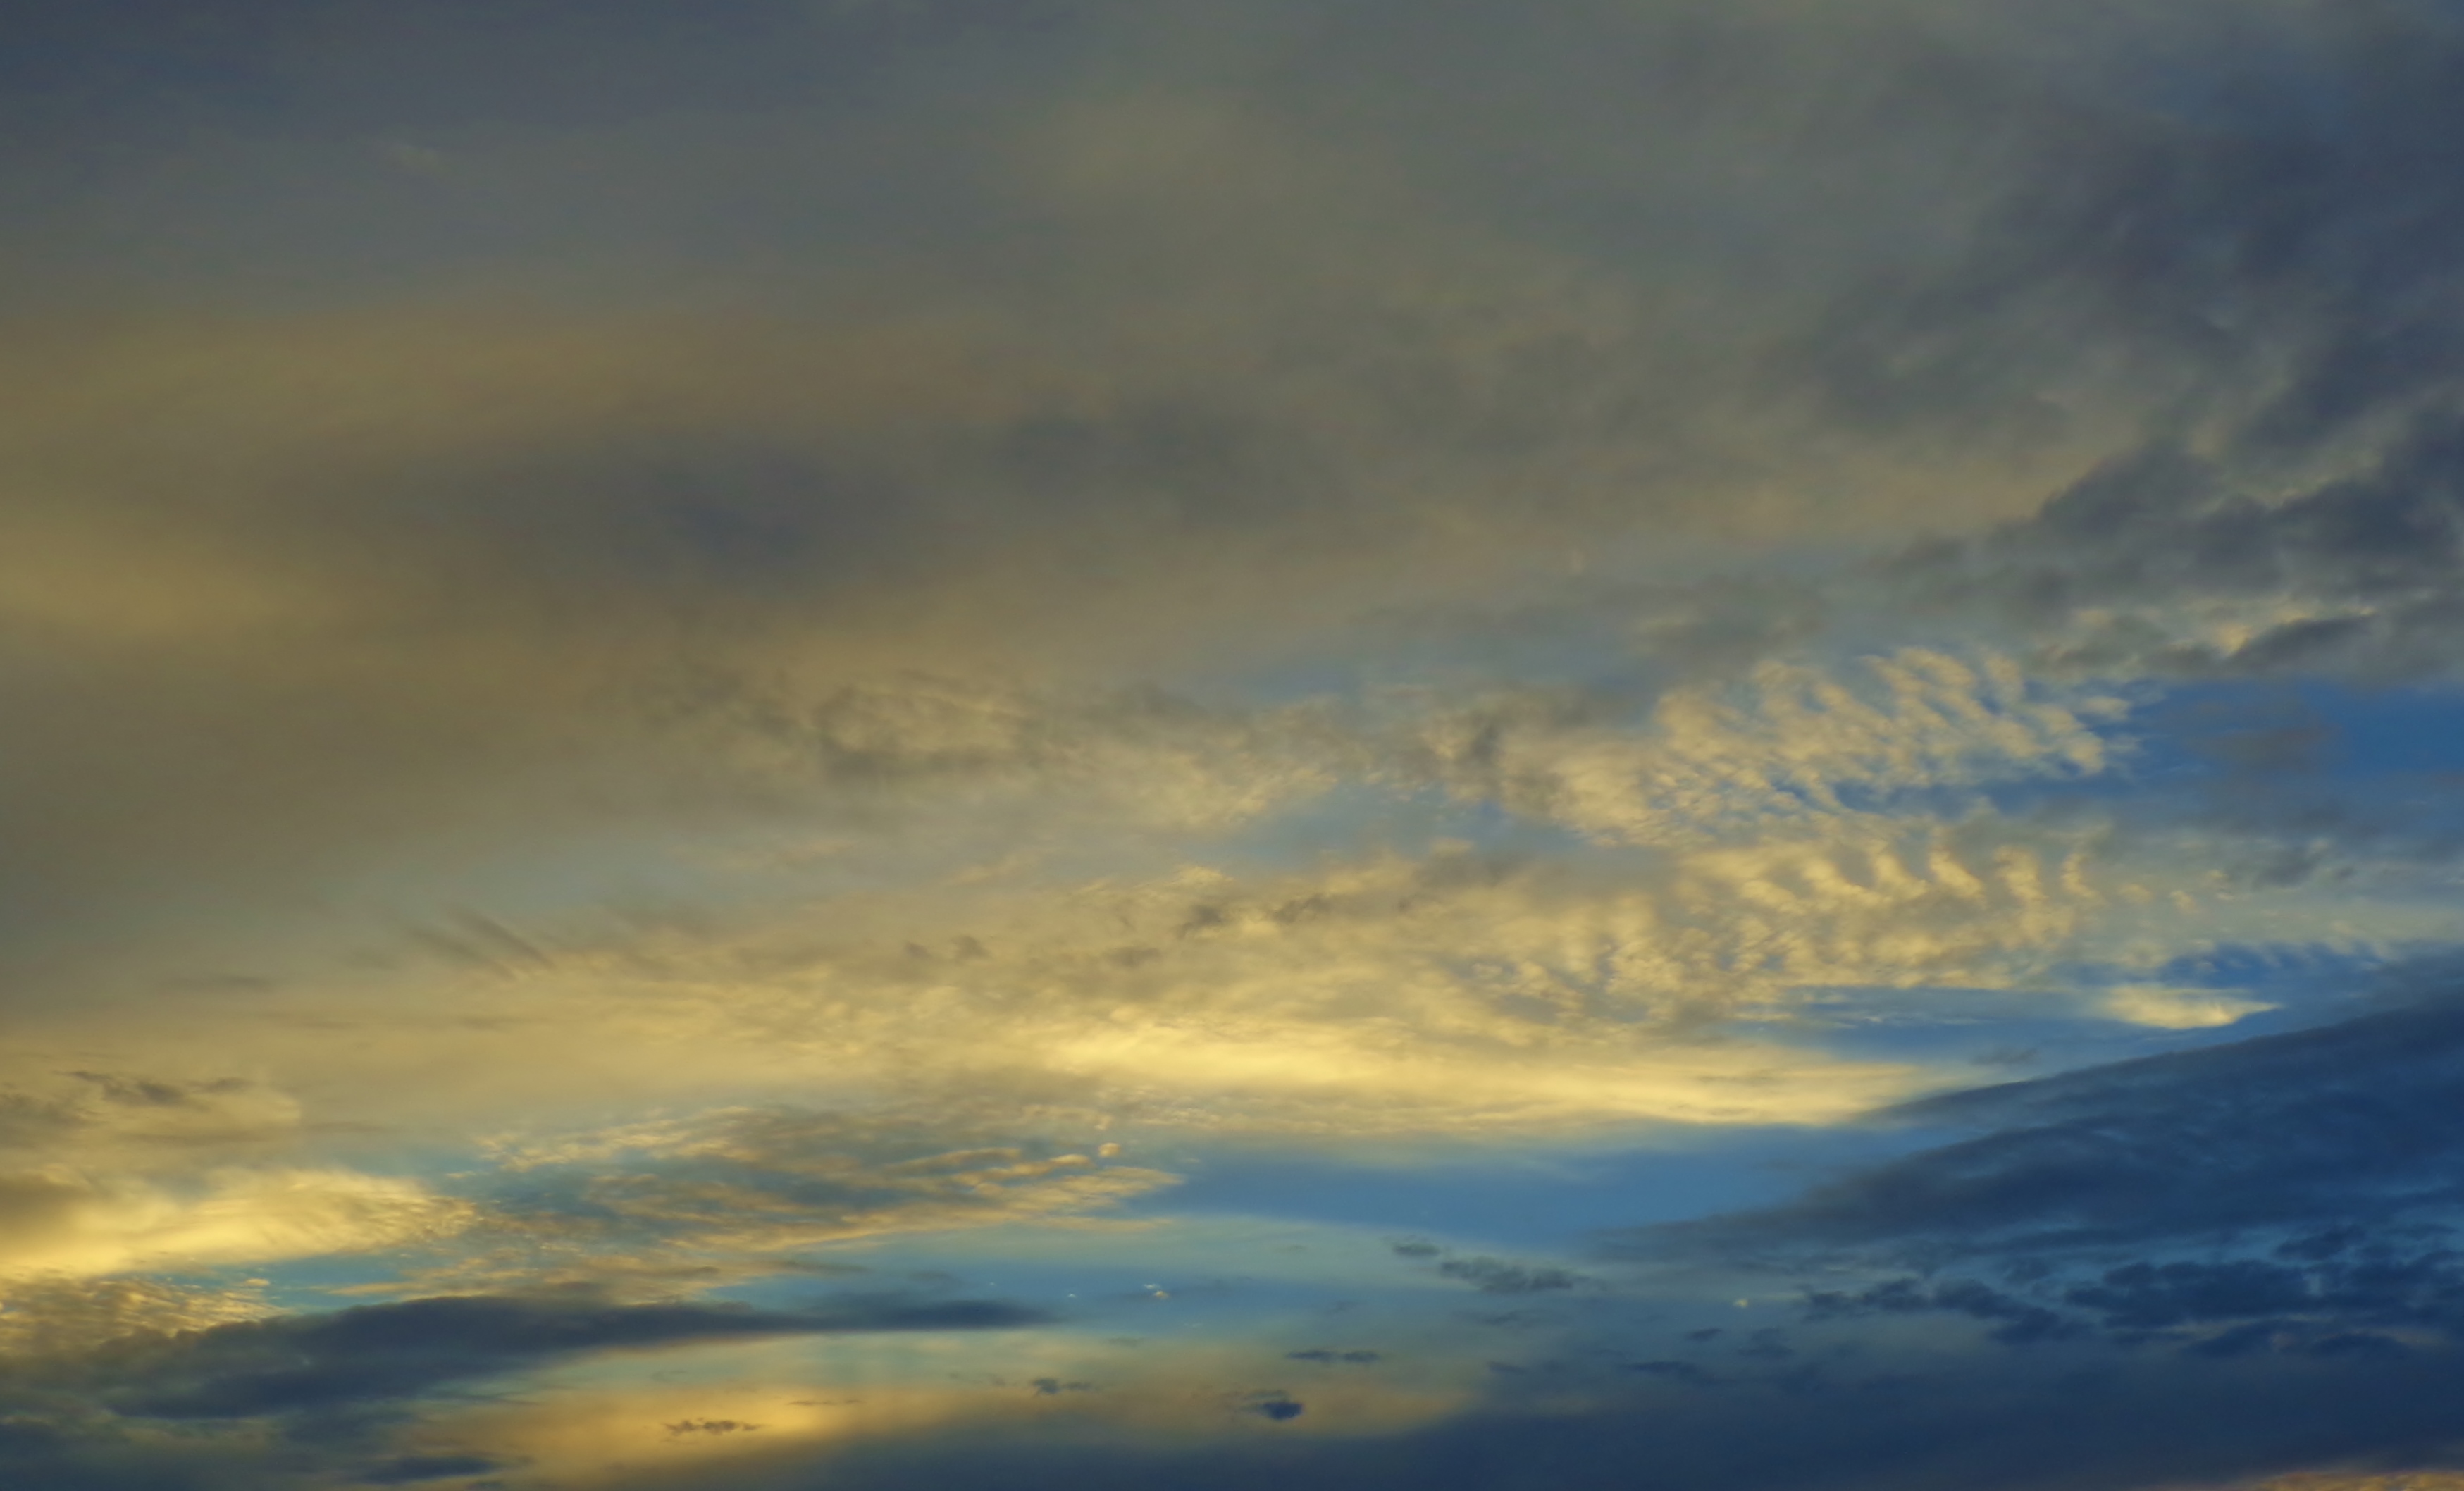
nature, horizon, cloud, sky, sunrise, sunset, prairie, sunlight, morning, dawn, atmosphere, dusk, thinking, evening, heaven, weather, cumulus, religion, cheer, life, art, clouds, future, meditation, happiness, memories, hope, angels, mood, god, dreaming, thoughts, wisdom, afterglow, daydream, inspirtational, meteorological phenomenon, atmosphere of earth, red sky at morning